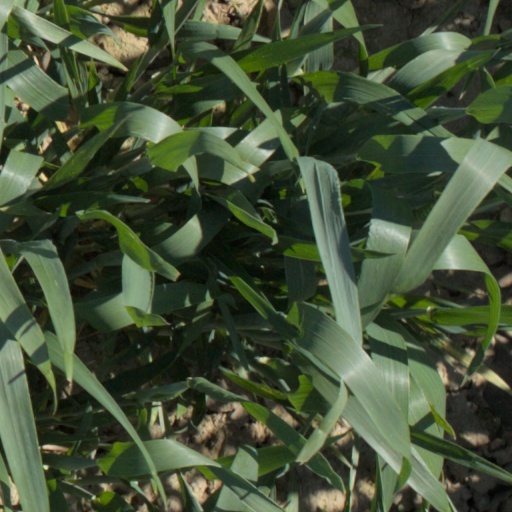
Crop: wheat